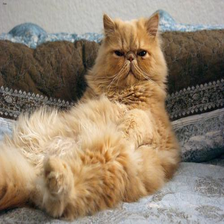
Species: cat
Breed: Persian